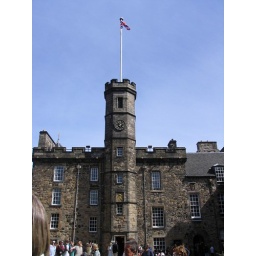
A clock tower in the courtyard